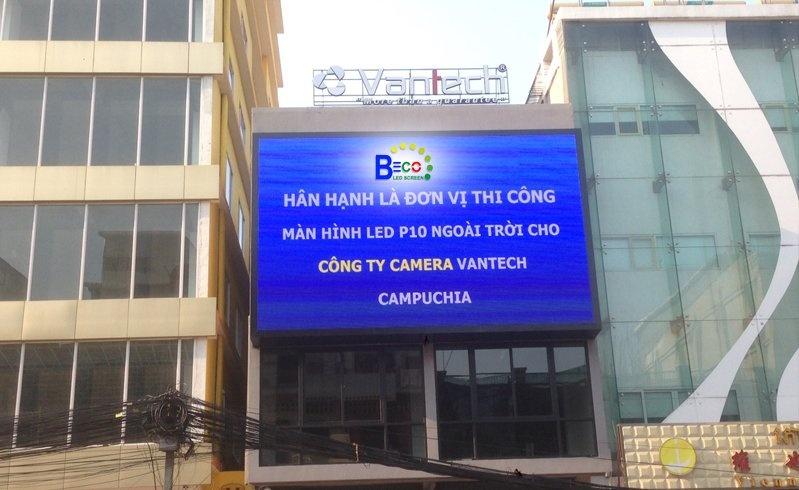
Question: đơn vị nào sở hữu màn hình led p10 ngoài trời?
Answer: công ty camera vantech sở hữu màn hình led p10 ngoài trời